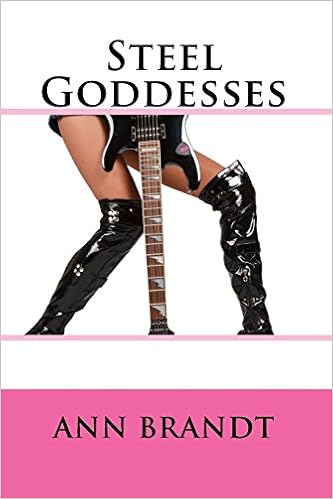
Steel Goddesses
Category: Books
From the Author THIS BOOK IS OUT OF PRINT. PLEASE LOOK FOR THE UPDATED VERSION OF STEEL GODDESSES.
Features: New York City. 1985. TONI has her pick of any musician who plays the Brooklyn club L'Amour, but the man she wants, guitarist DON LYDEN, remains out of her reach. In order to get one night with Don, Toni must help aging rocker-turned-party producer MARIUS MAN add to his groupie harem. She finds naive KRIS, a wanna-be rock journalist and RUSTY, a desperate dreamer who longs to live the rock and roll life. As Toni schemes and abuses their trust, she ends up changing both women, one for better, the other for worse. Along the way, Toni makes a shocking discovery about her dream man, finds love in an unlikely place and finds redemption--through MURDER.